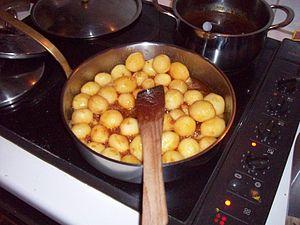
La cuisine de la pomme de terre, tubercule consommé depuis plus de 8 000 ans, ne s’est véritablement développée qu’après le XVIᵉ siècle, et a mis près de trois siècles pour s'imposer dans certaines contrées. Au XXᵉ siècle, cette cuisine se pratique sur tous les continents, car la pomme de terre, source de glucides, de protéines et de vitamine C, facile à cultiver, devient l’un des aliments de base de l’humanité ; le mode de préparation peut cependant en modifier la valeur nutritionnelle.